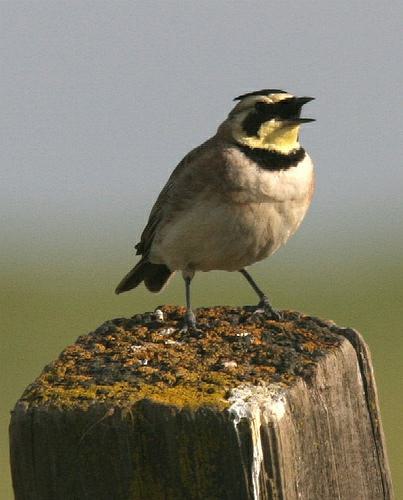
A photo of a horned lark